Guila Bustabo

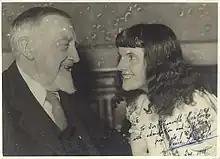
Bustabo with Granville Bantock

Her performances under Mengelberg during that period caused her difficulties at the end of the war. The Dutch maestro had performed in Germany with his Amsterdam Concertgebouw Orchestra from the onset of the war through 1942 and thereafter continued performances in other occupied lands, resulting at the end of the war in a ban on his performances in the Netherlands for five years. This, in turn, resulted in Bustabo's arrest in Paris, when U.S. Army General George S. Patton discovered that she had played as soloist under Mengelberg during some of the performances in question, as well as other concerts in occupied territory. Her association with the conductor Oswald Kabasta, if it was known to Patton, could not have helped Bustabo's case, as Kabasta was known to be an ardent Nazi. These charges, part of the denazification program, were later dropped. However, because of this situation a career in the US was essentially closed to her. She continued to perform in Europe during the 1950s and 1960s.